Flag of Indonesia

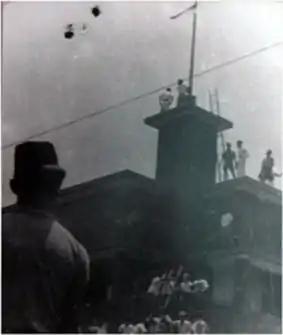
A moment after the blue stripe of a Dutch flag was torn off to make an Indonesian flag at the Hotel Yamato (now Hotel Majapahit), Surabaya

The flag featured in a well-known incident during the Indonesian War of Independence when during the lead-up to the Battle of Surabaya in late 1945, Indonesian youths removed a colonial Dutch flag flying over the Yamato Hotel, tore off the blue strip and re-hoisted it as an Indonesian flag. The hotel was subsequently renamed briefly as "Hotel Merdeka", meaning "independence hotel".